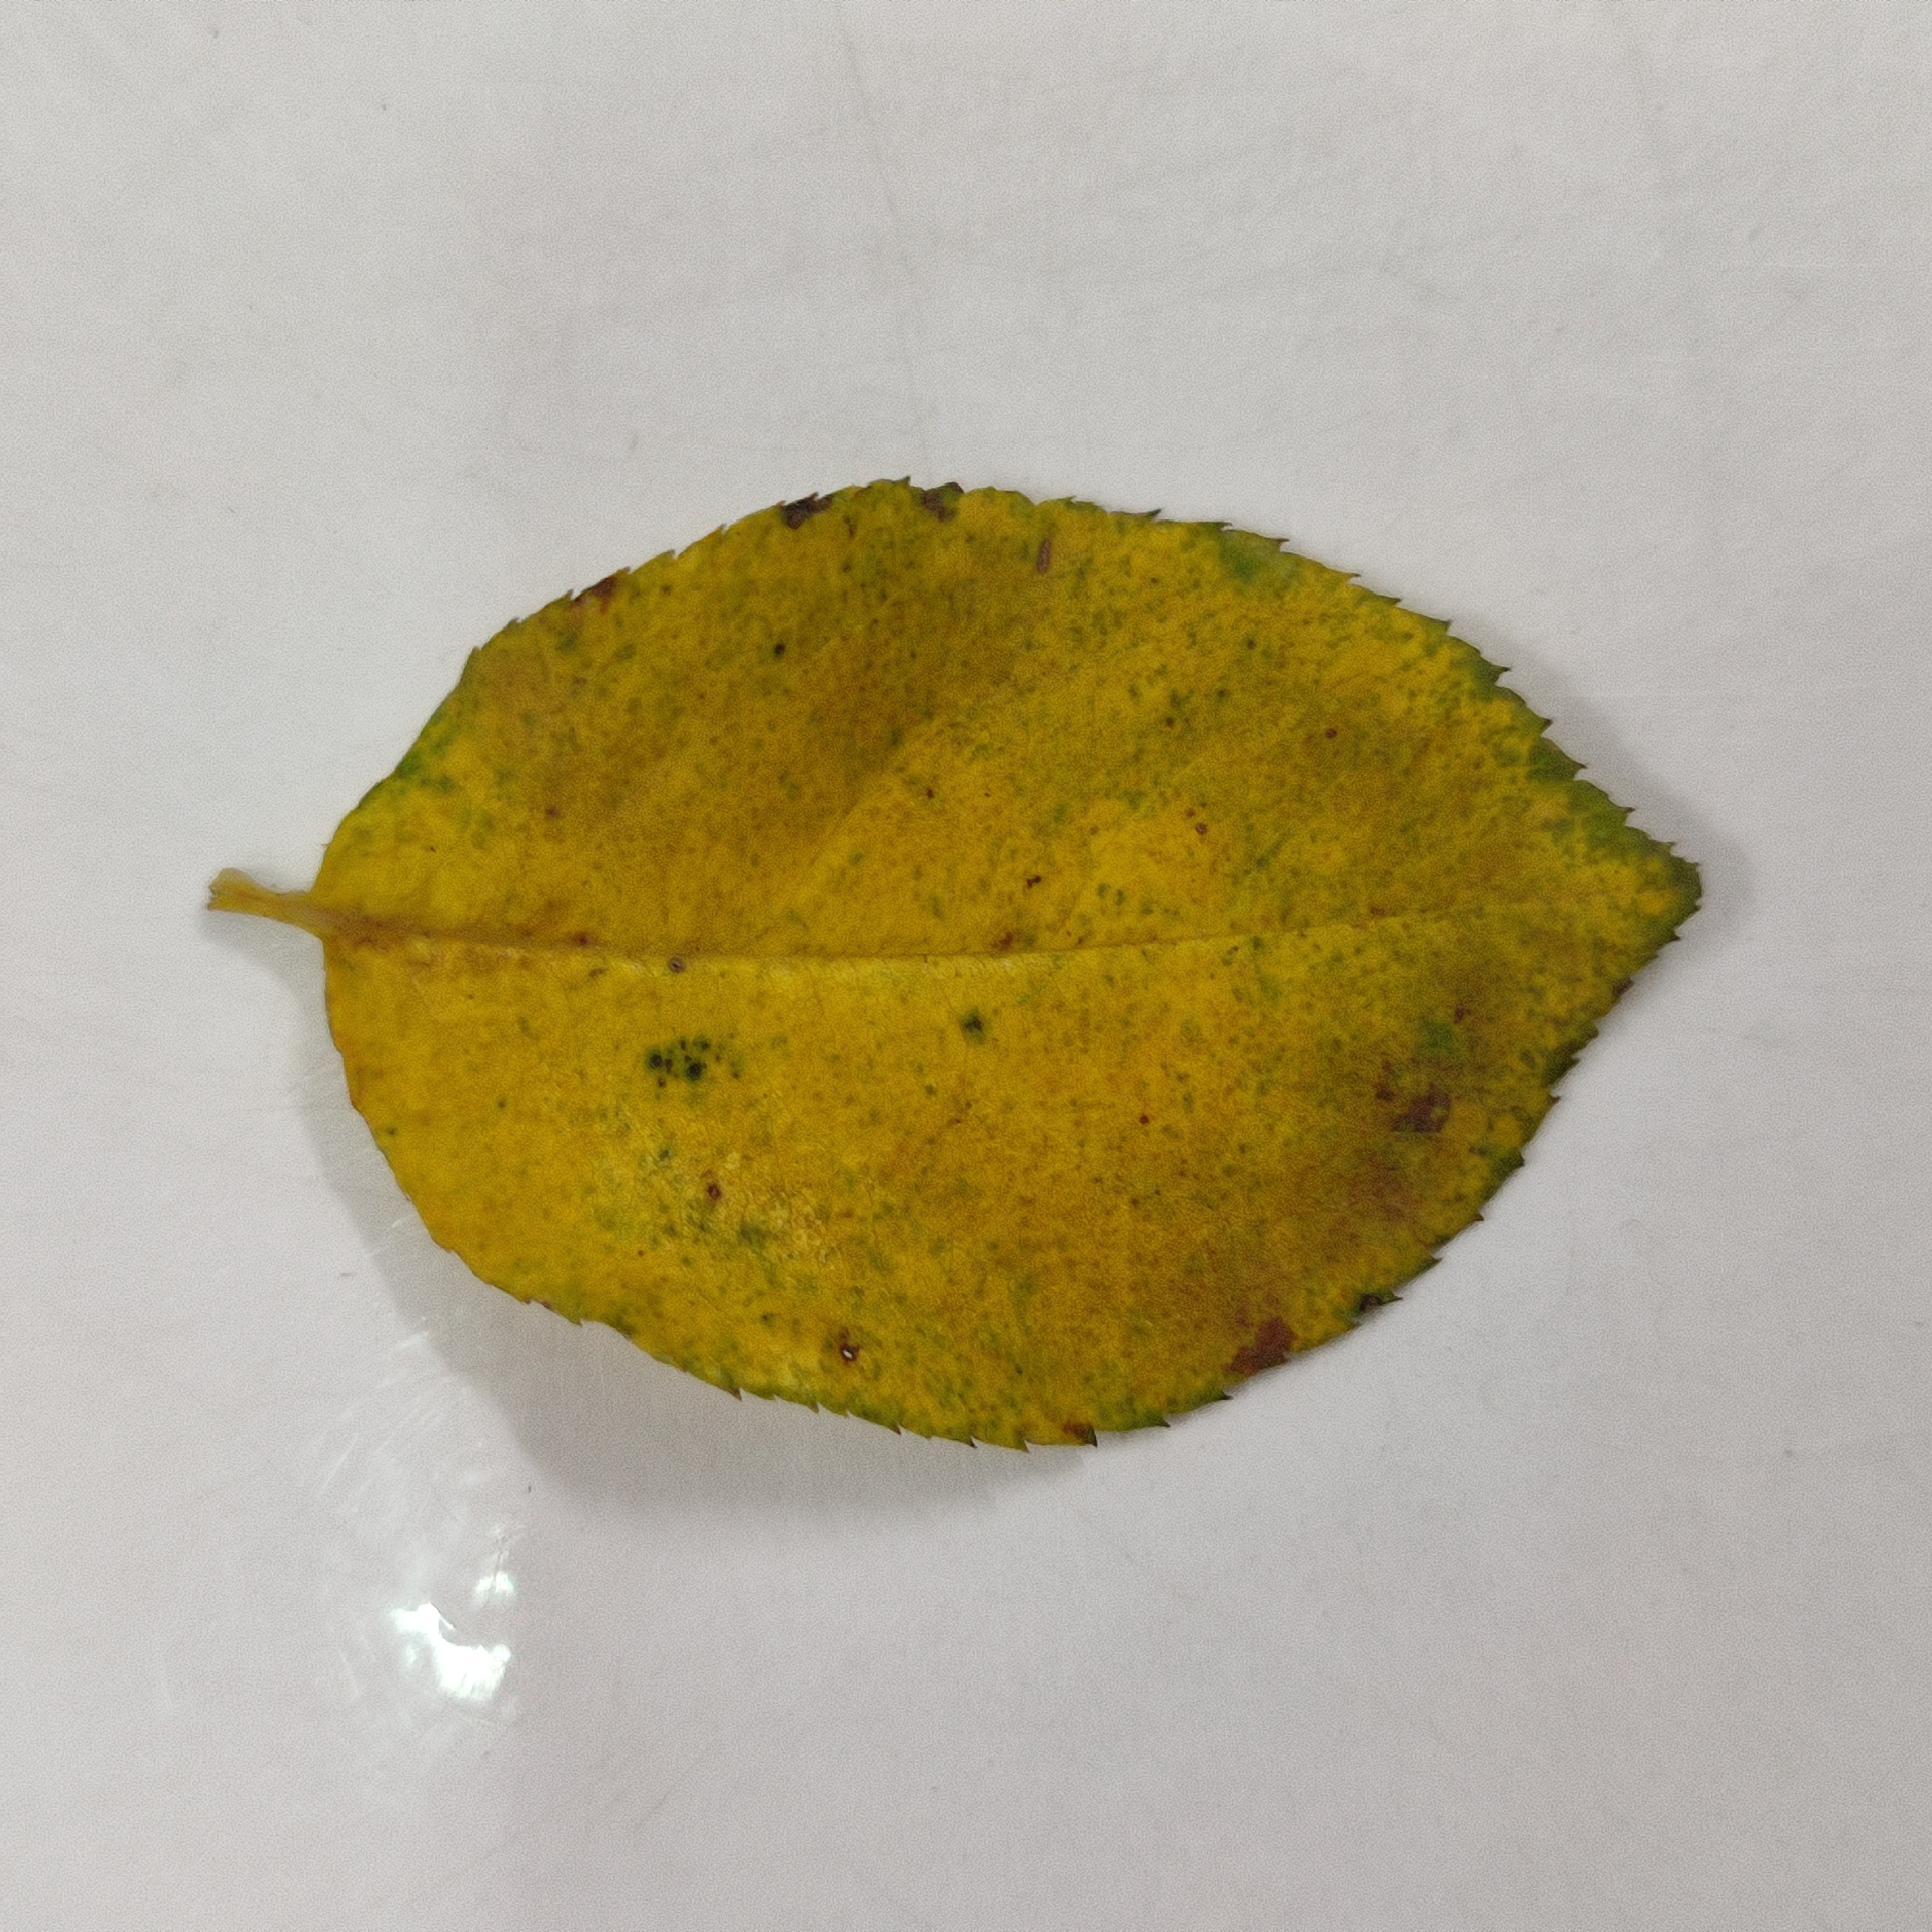
Label: Yellow Mosaic Virus